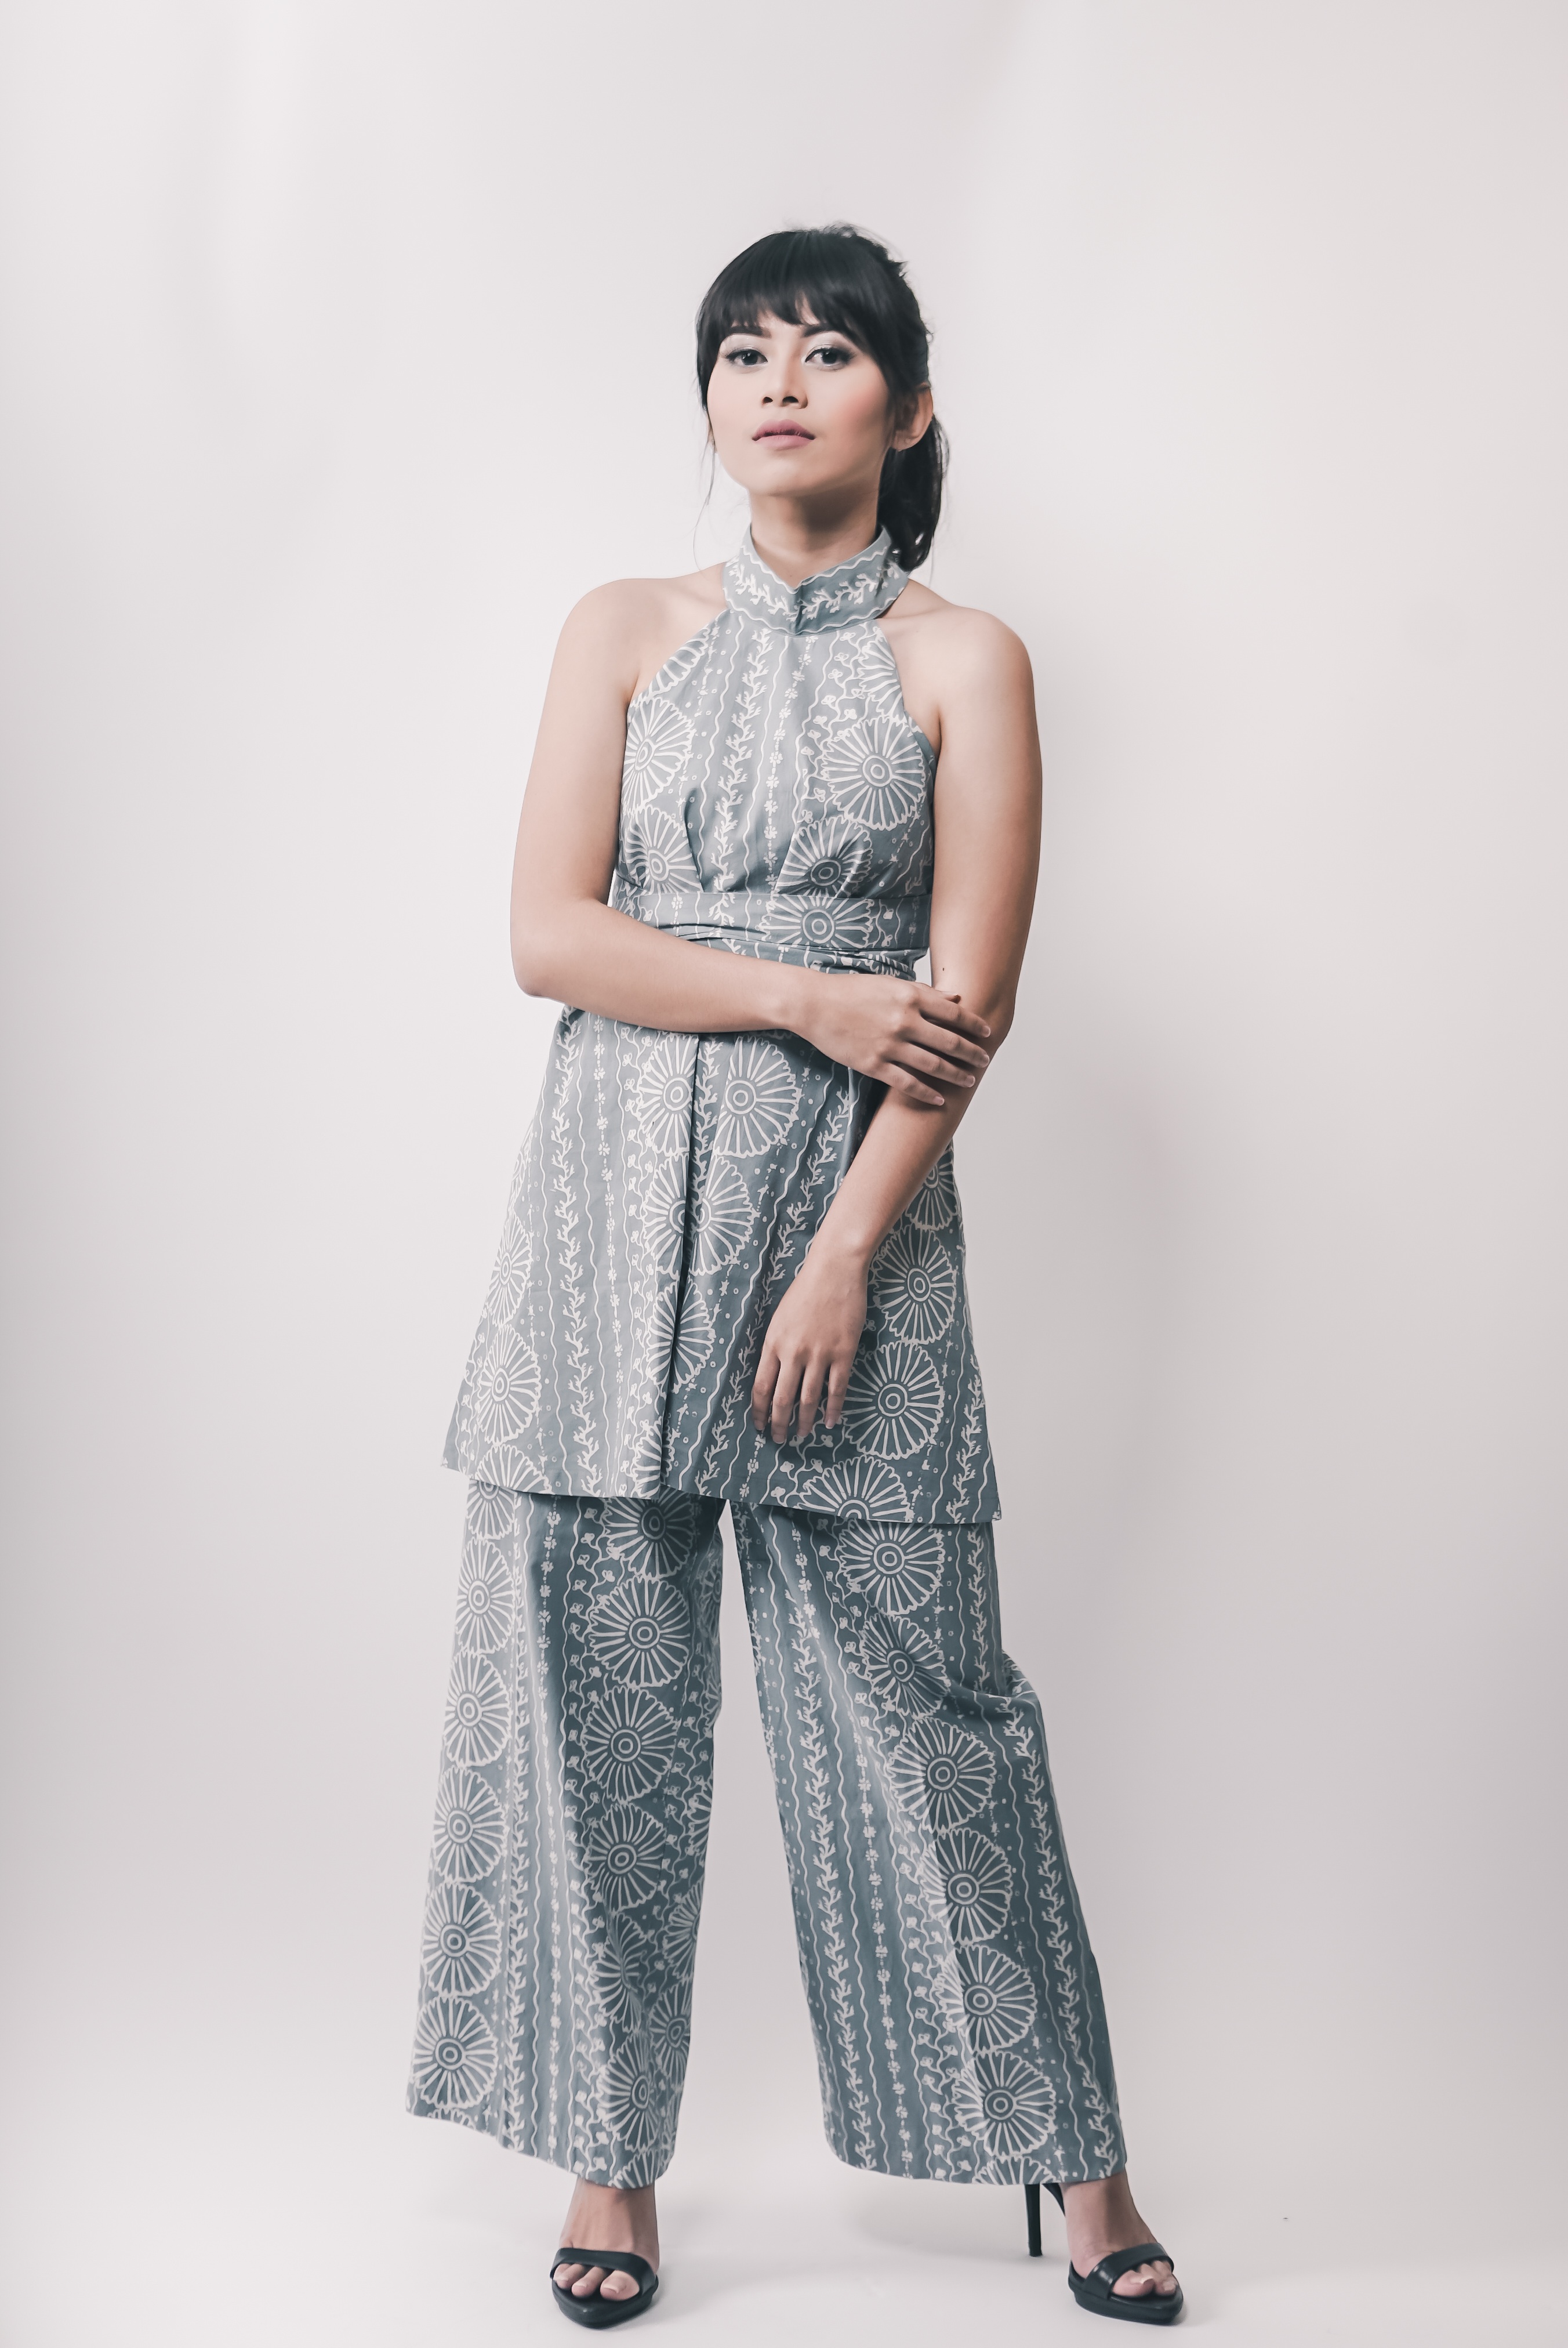
photography, pattern, model, spring, fashion, clothing, dress, design, gown, abdomen, photo shoot, formal wear, fashion design